Bay of Meldorf

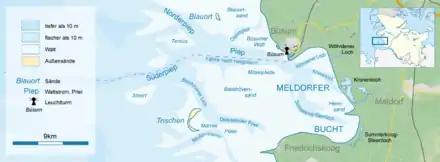
Bay of Meldorf

The Bay of Meldorf also called Meldorf Bay, is a bay on the coast of the North German state of Schleswig-Holstein, which forms part of the Heligoland Bight.